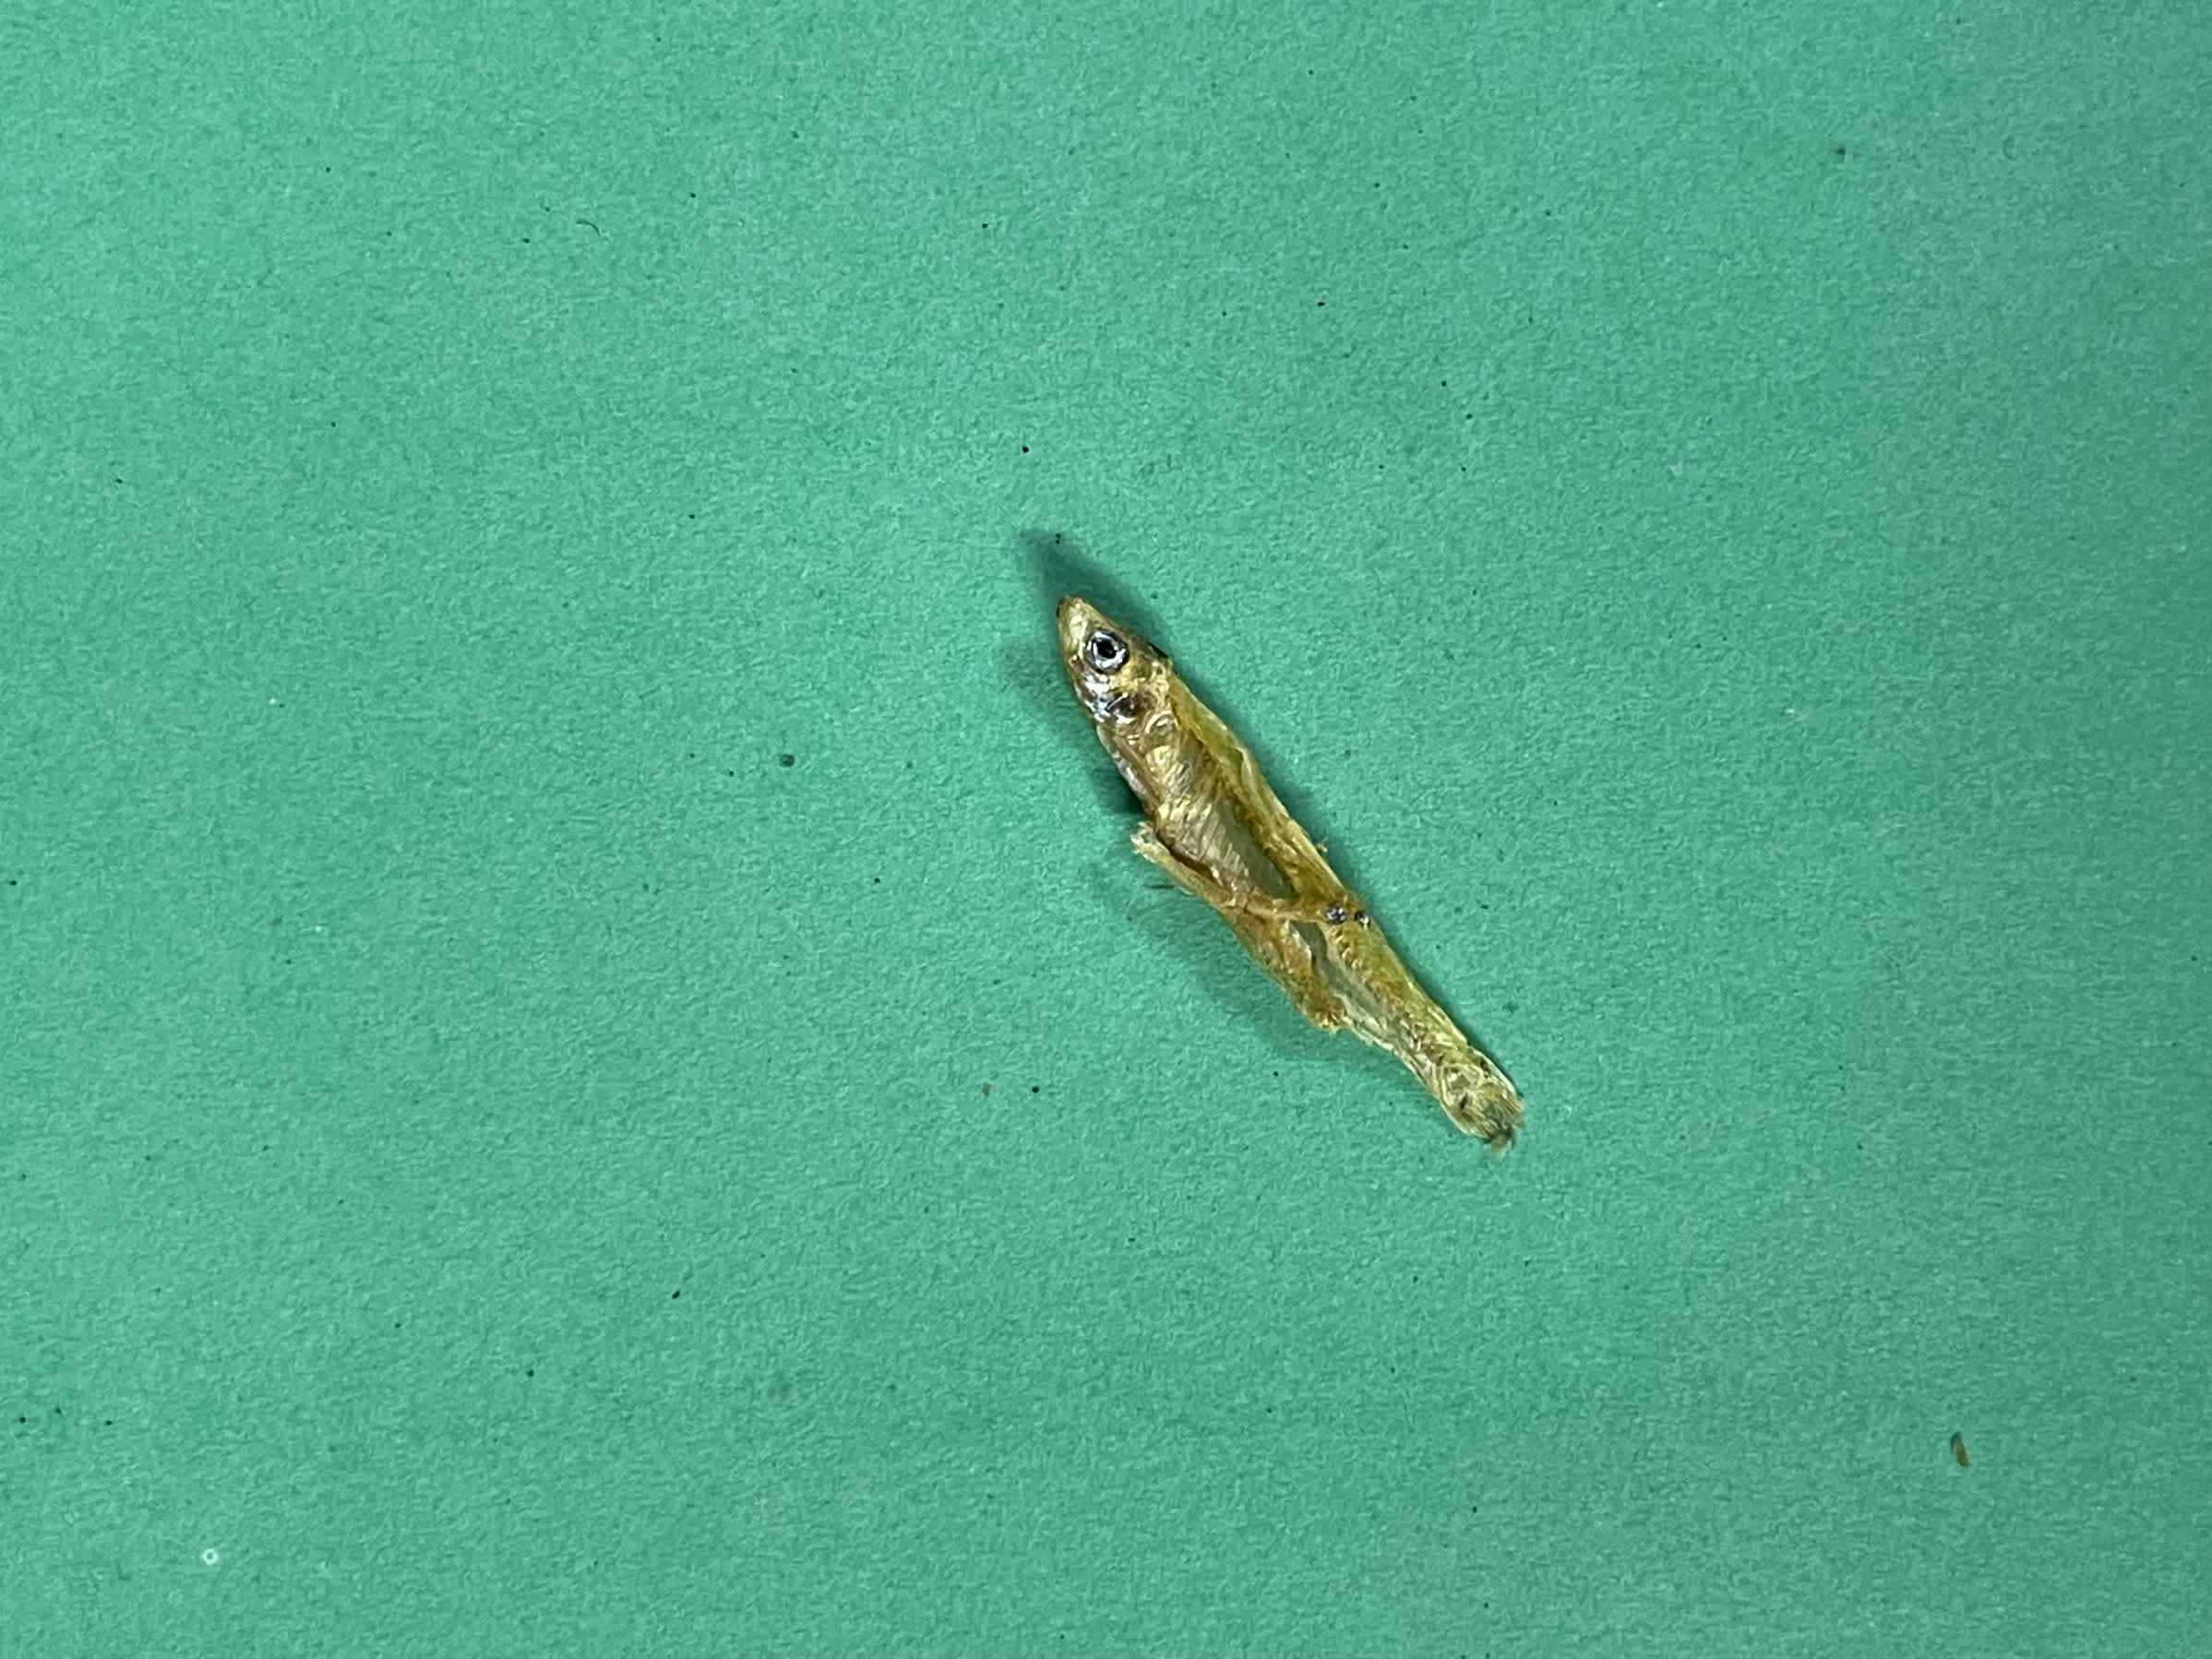
Species: kachki